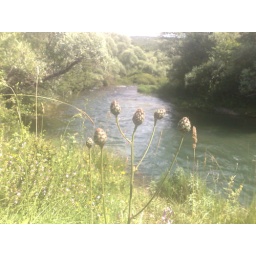
flora on the river Sturba in Livno Bosnia 12th July 2009